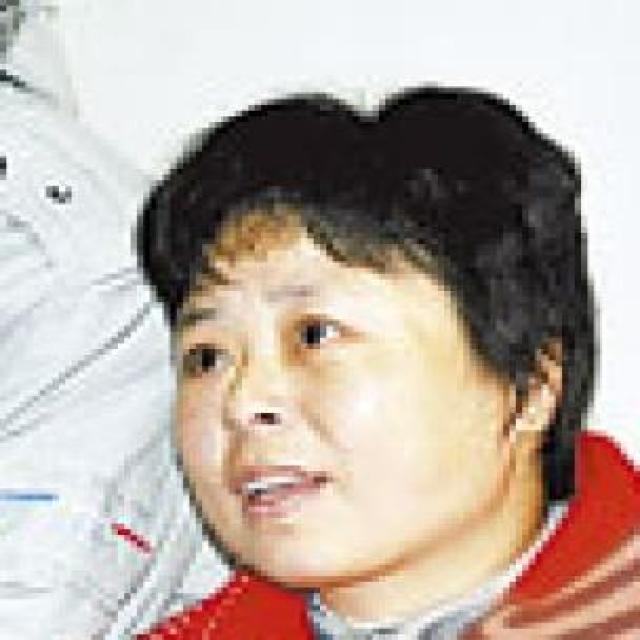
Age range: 21-44